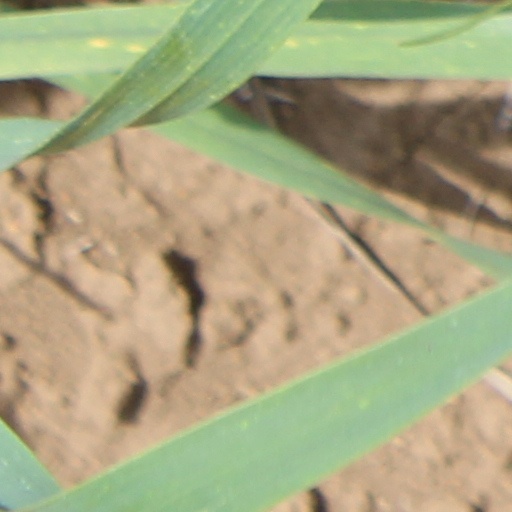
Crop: wheat